Byron Wilson

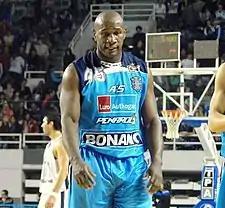
Wilson playing for Peñarol

Byron Neal Wilson (born September 1, 1971) is an American former professional basketball player who also holds Argentinian nationality. A 6-foot-3 guard, he played college basketball at Utah for 3 years, sitting out his freshman year due to Proposition 48. He was selected by the Phoenix Suns in the second round of the 1993 NBA draft (54th overall), but he was cut before the beginning of the 1993–94 NBA season and started his professional career in the CBA. He then moved to Argentina and he began a long career there, playing 570 games in the Liga Nacional de Básquet, scoring 11,149 points, and winning 4 national championships, 3 Finals MVP titles, and one Liga Sudamericana title. He retired in 2010 after a 17-year professional career.